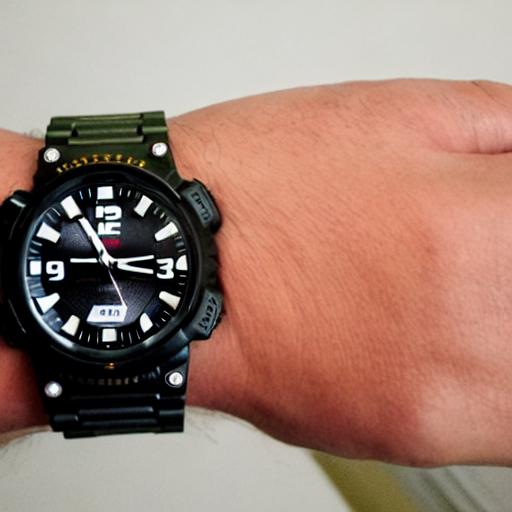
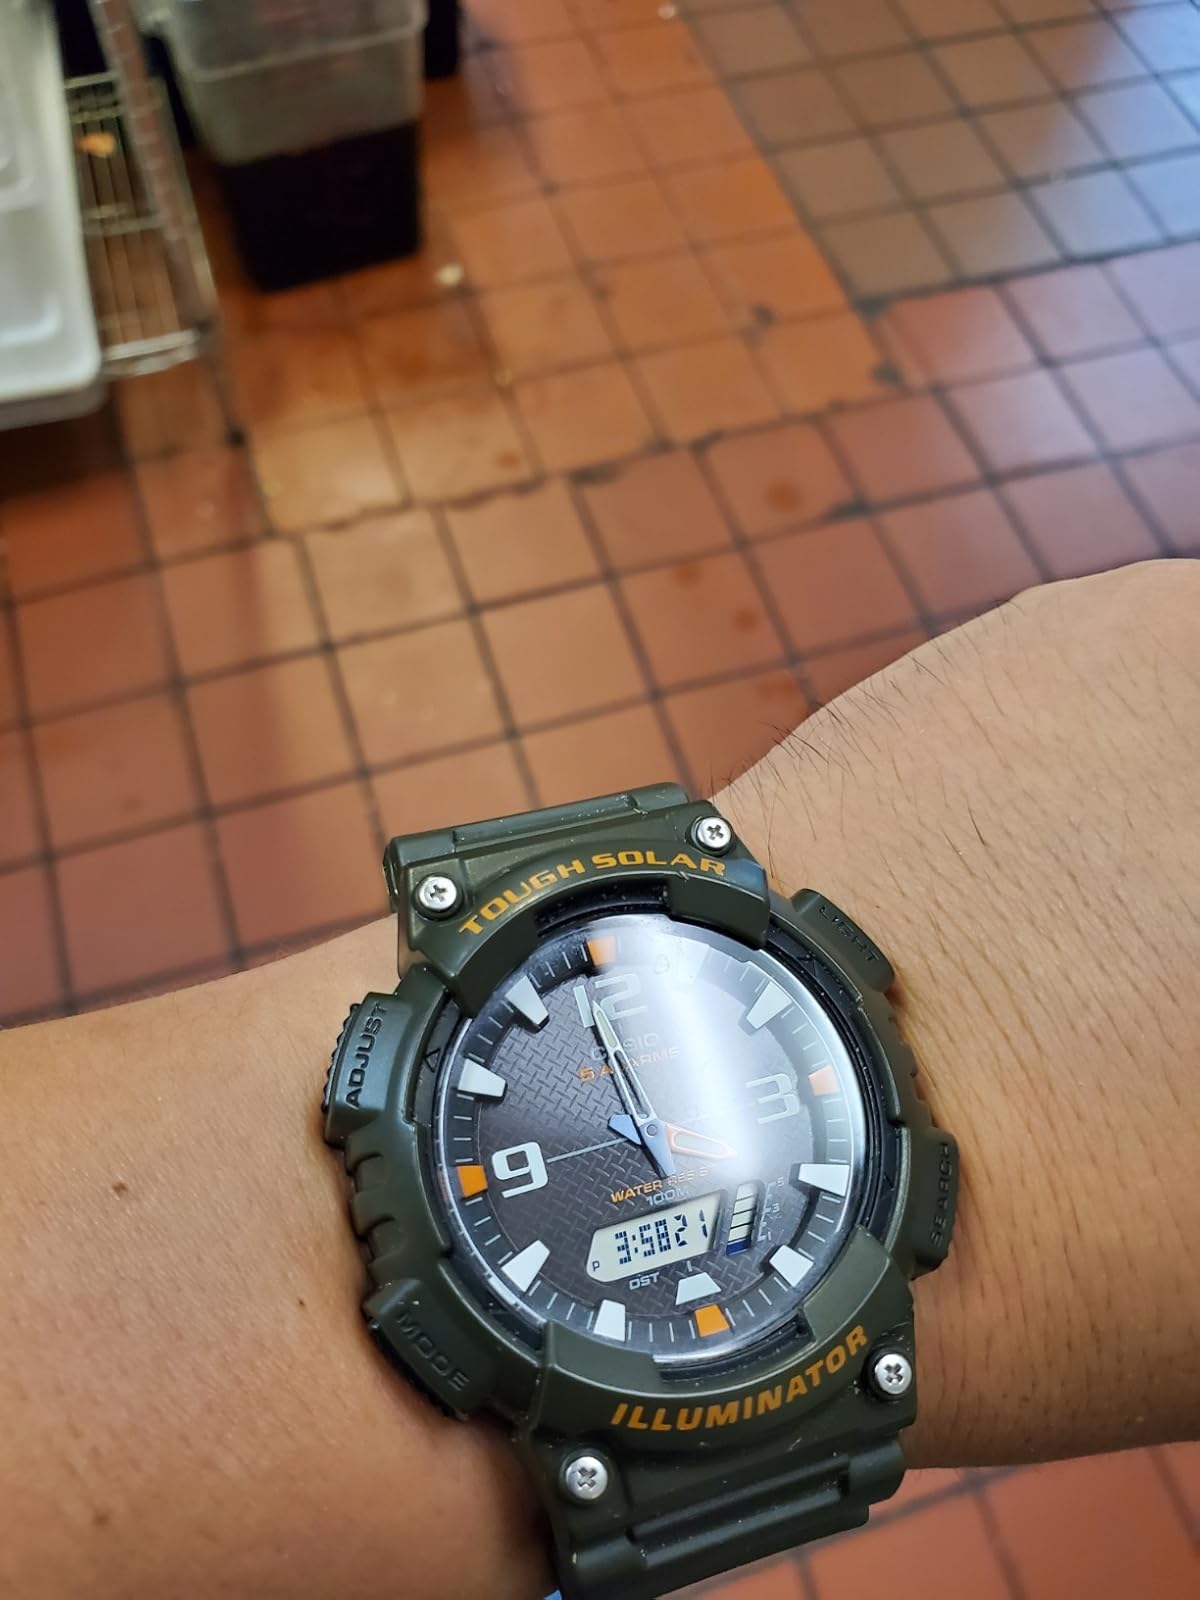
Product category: accessories_watch
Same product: no